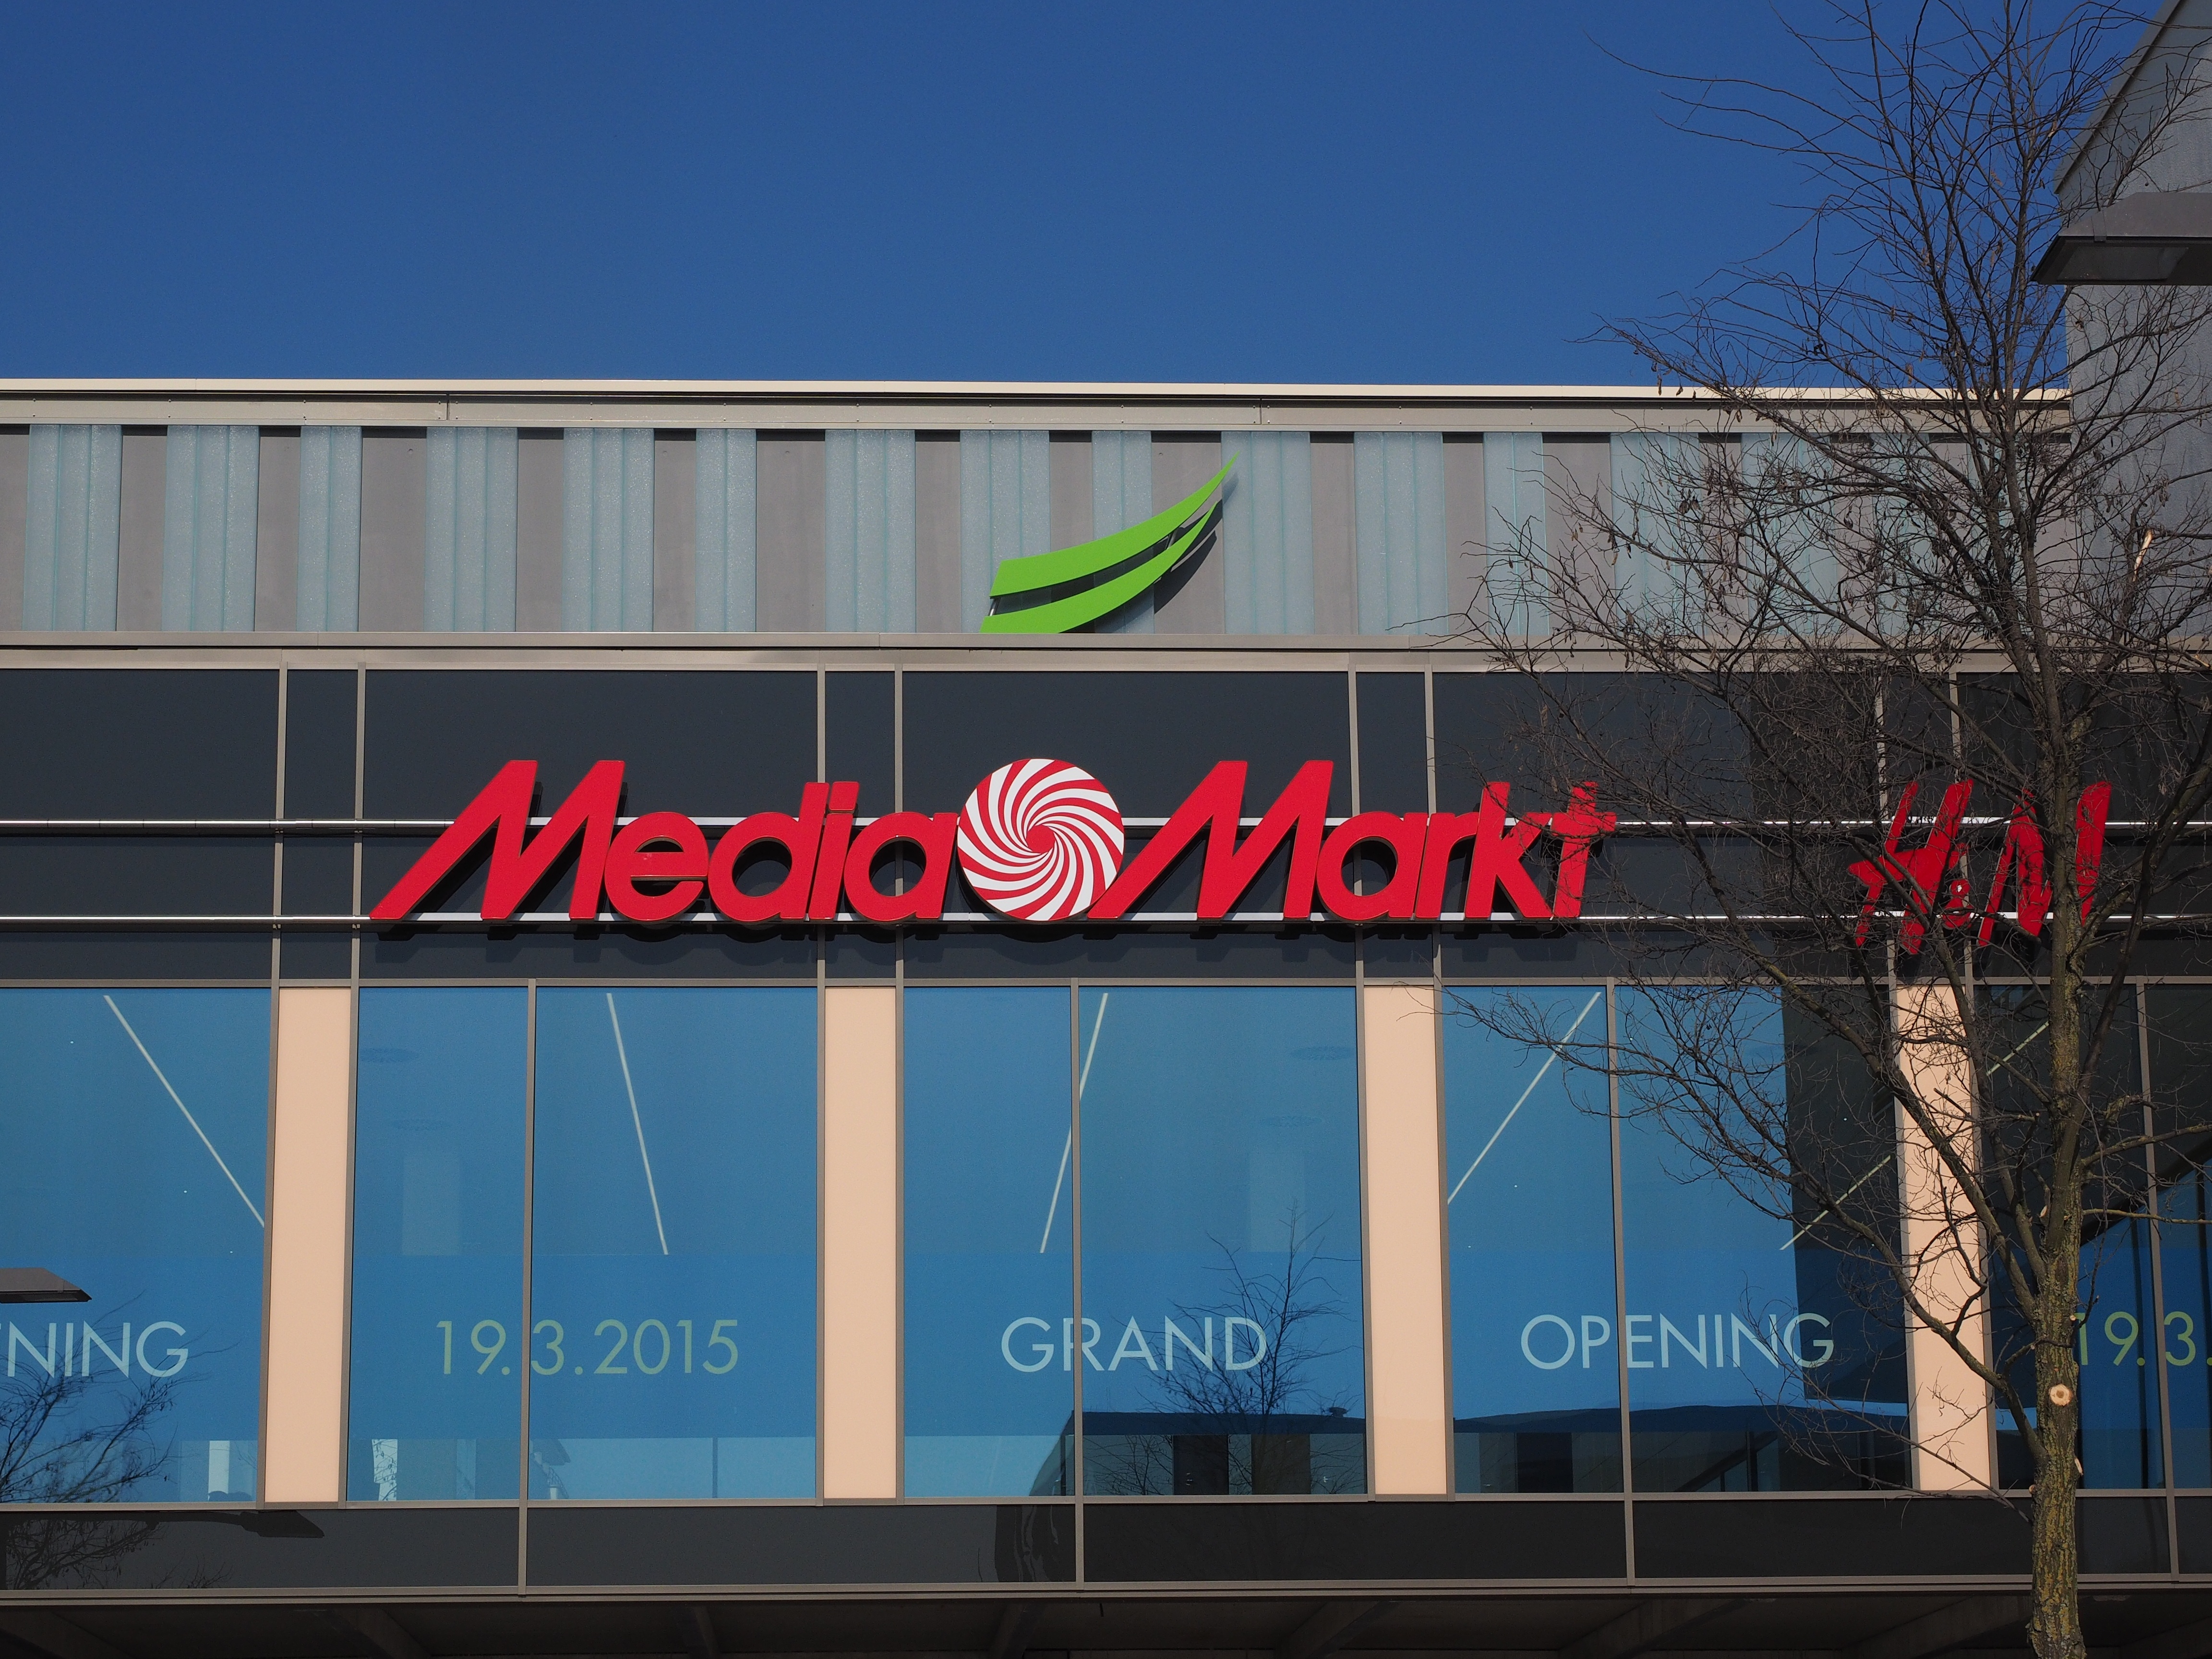
bridge, advertising, sign, vehicle, facade, shopping, signage, stadium, transition, mall, shopping center, shopping centre, shoppingmall, glass facade, media markt, display device, retail stores, service outlets, sectors, glacis gallery, h m, glass walkway